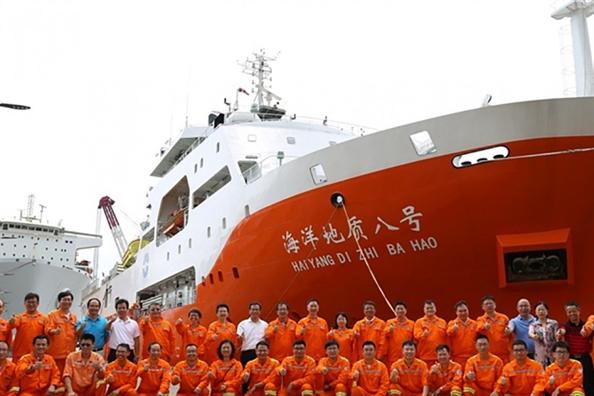
có rất nhiều người mặc áo cam đang ở phía dưới con tàu